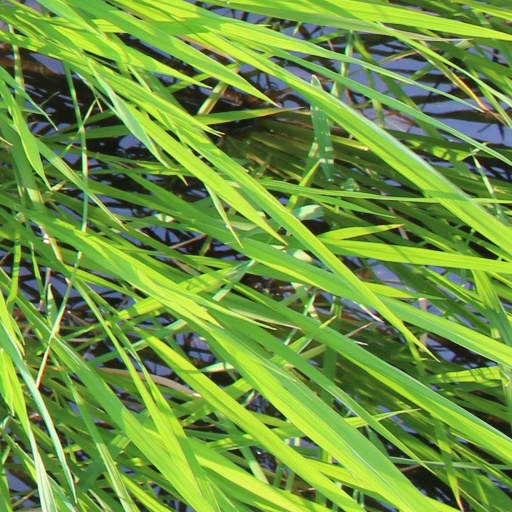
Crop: rice